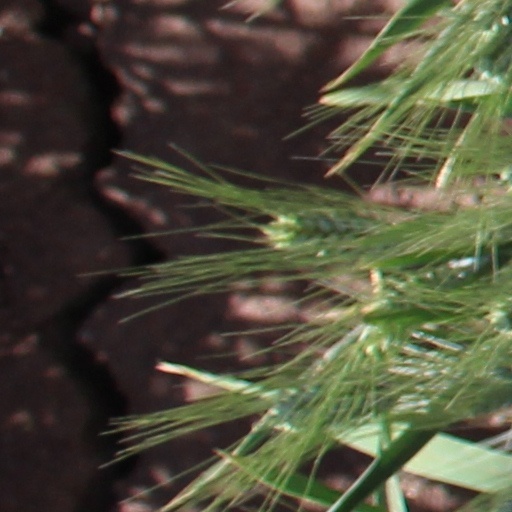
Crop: wheat